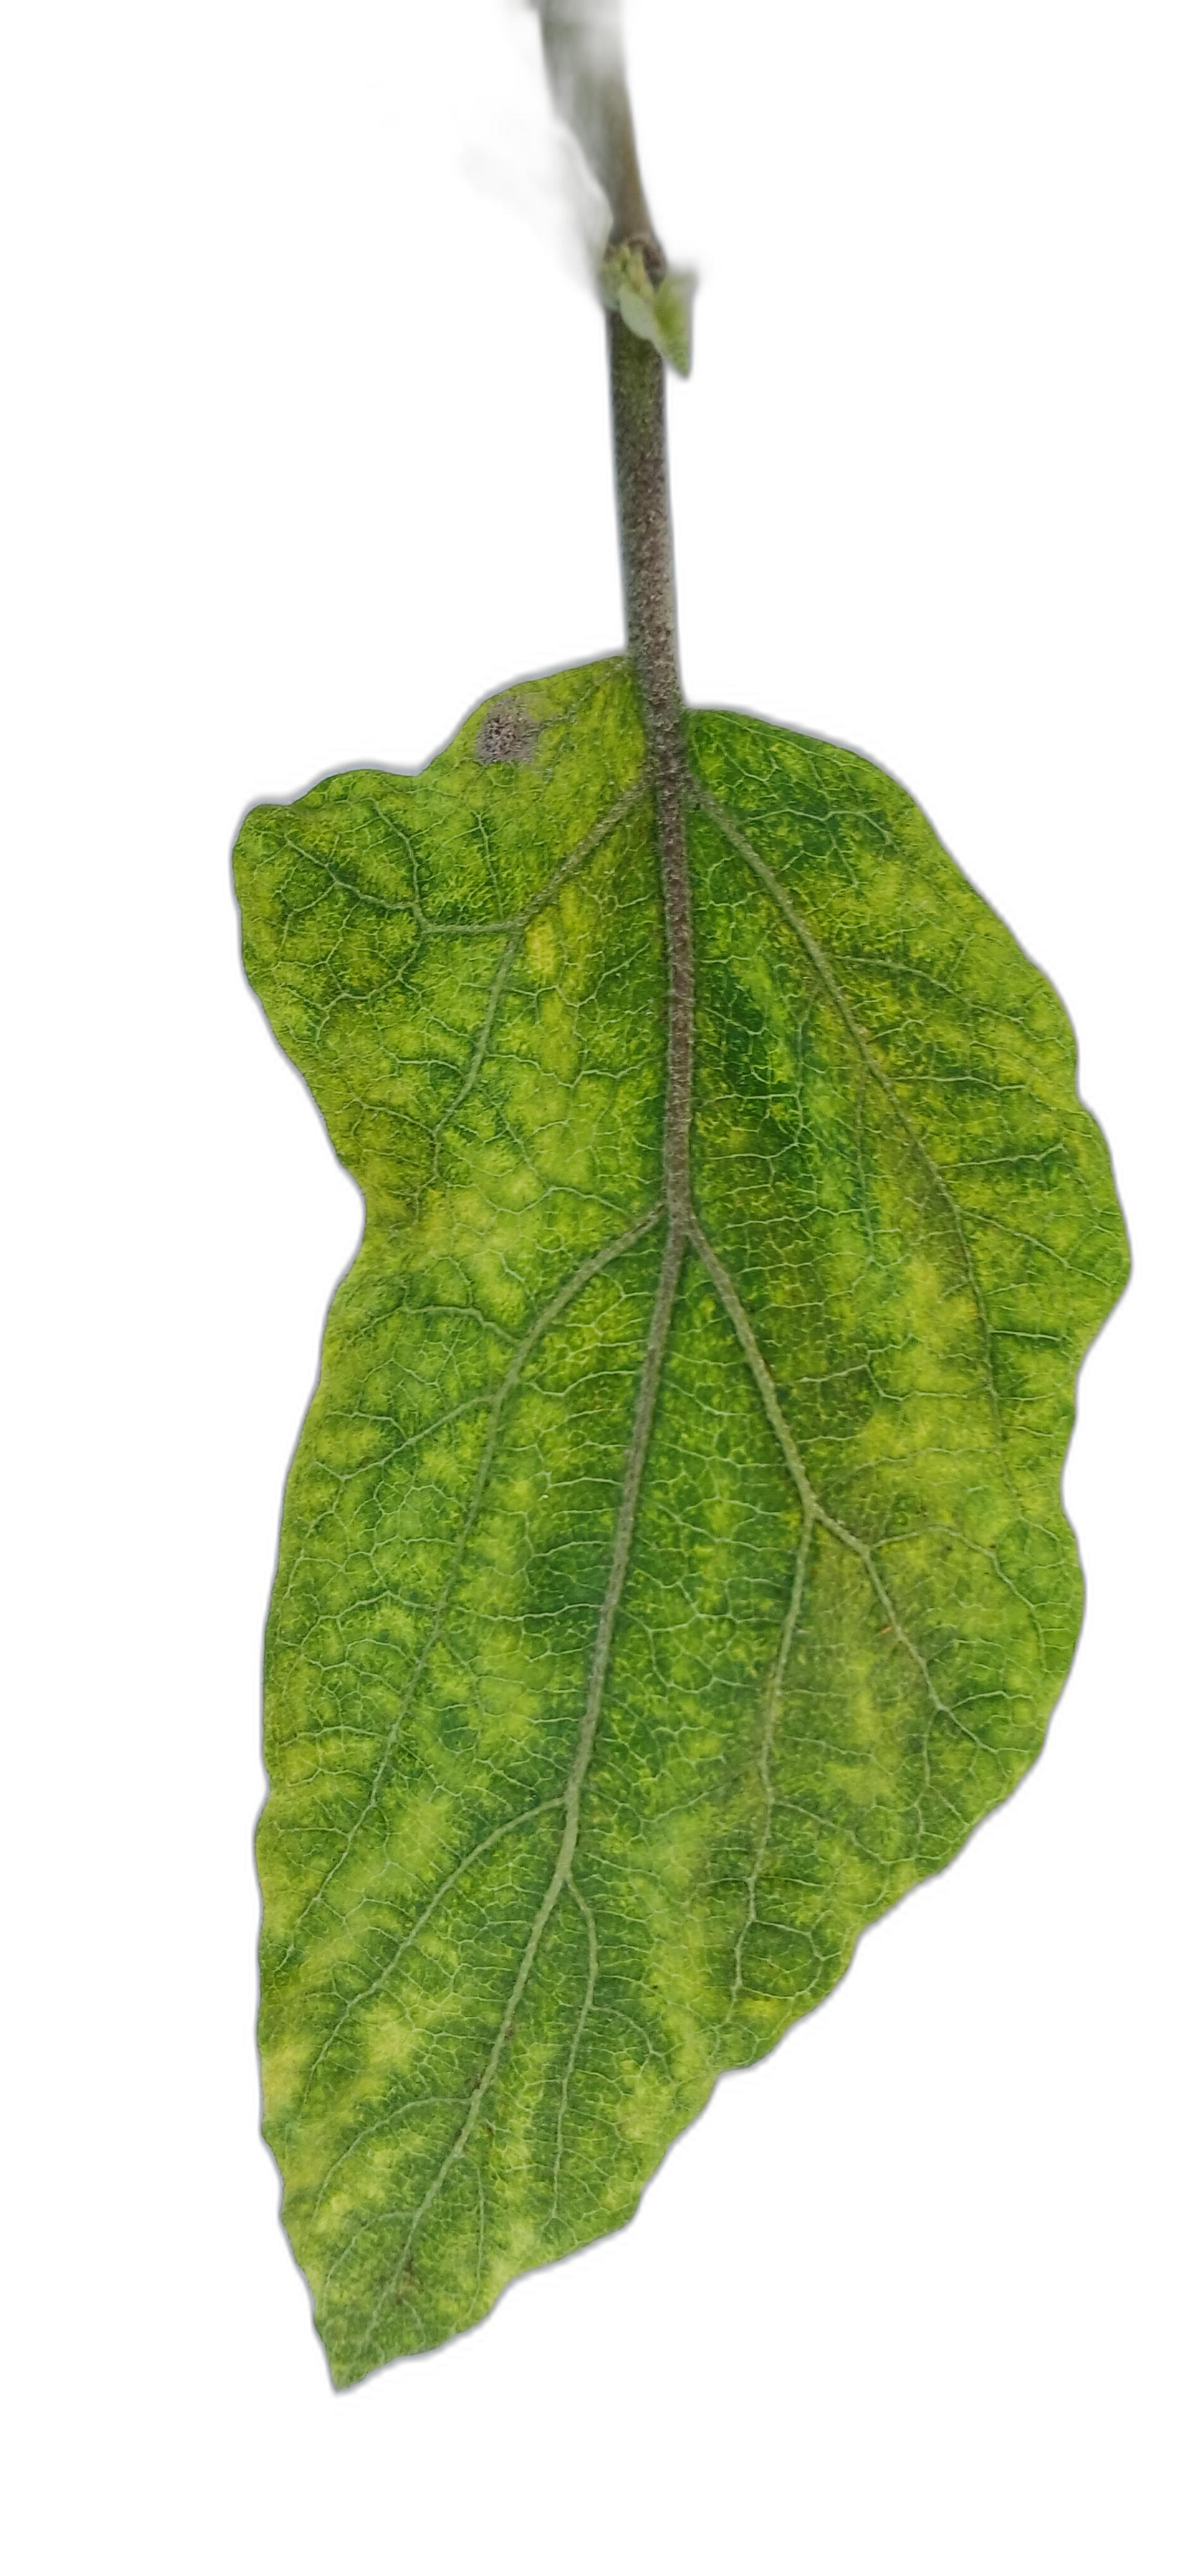
Label: Mosaic Virus Disease